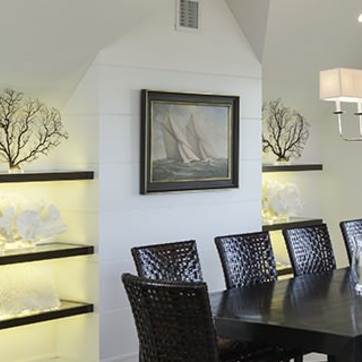
Material: wood